Tlalpan

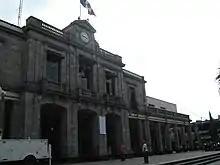
Palacio de Gobierno or ex Palacio Municipal

Facing the Jardín Principal, there is the “Palacio de Gobierno” (Government Palace), which was the site of the government of the State of Mexico, when Tlalpan served as state capital for six years in the early 19th century. Since then, it was used as a barracks for Benito Juárez’s soldiers, a jail, a residence for the Empress Carlota and the site of the Instituto Literario (today the Universidad Autónoma del Estado de México) . Today, it serves as the headquarters of the borough, although it is also commonly referred to as the “ex palacio municipal” (former municipal palace) referring to the time when Tlalpan was an independent municipality in the State of Mexico. The current structure was built between 1889 and 1900 in Neoclassical style.